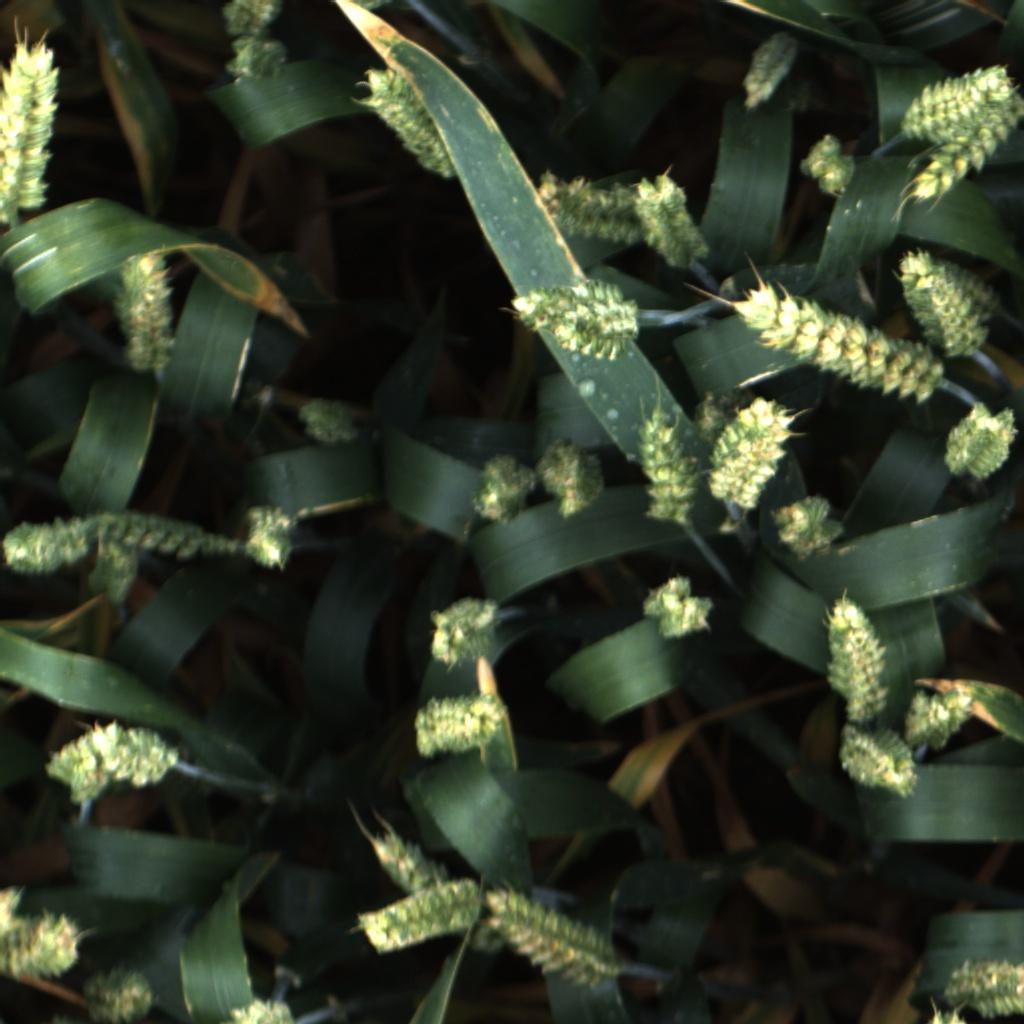
Country: UK
Location: Rothamsted
Wheat development stage: Filling - Ripening